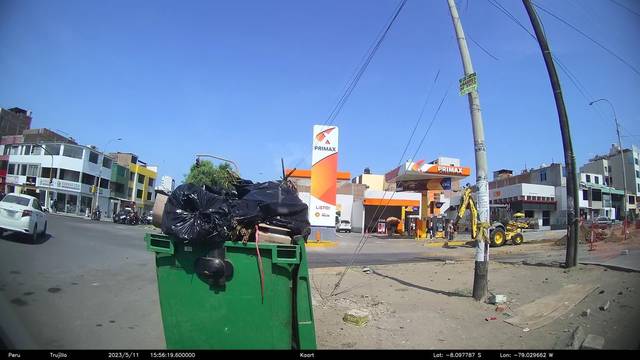
Region: Peru
Coordinates: -8.098, -79.03